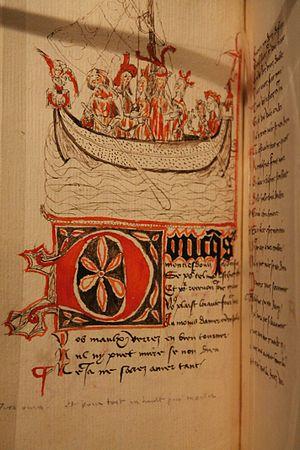
Page extraite de Othon de Granson, ""Les réponses des cent balades"" (vers 1430), manuscrit sur papier (Lausanne, Bibliothèque cantonale et universitaire, ms 350)"
Othon III de Grandson, né entre 1340 et 1350 et mort le 7 août 1397 à Bourg-en-Bresse, seigneur de Sainte-Croix, Cudrefin, Grandcour, Aubonne et Coppet est un trouvère, auteur de lais, ballades, chansons et complaintes, et militaire du Pays de Vaud.